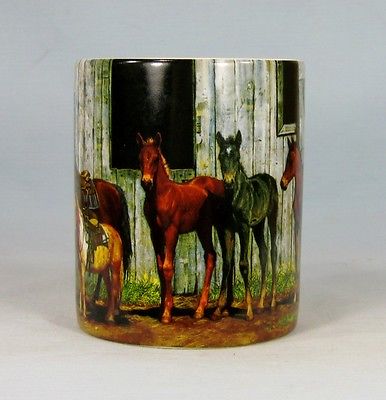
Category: mug